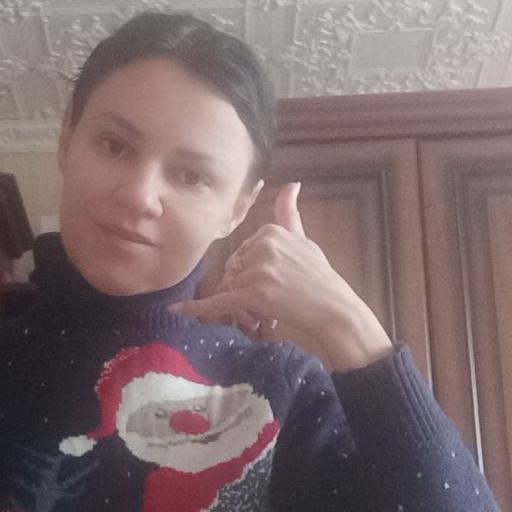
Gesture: call